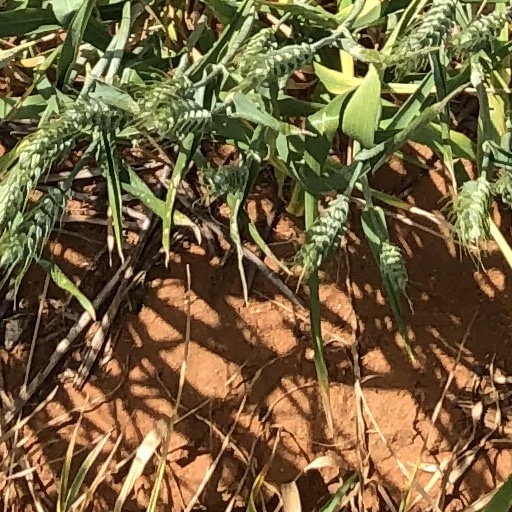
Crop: wheat